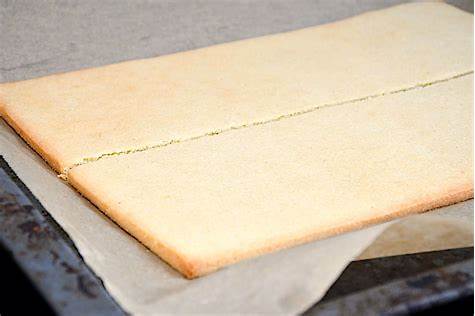
Waste category: paper